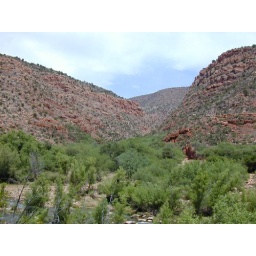
Further west, the walls of the canyon begin to close in around the river.